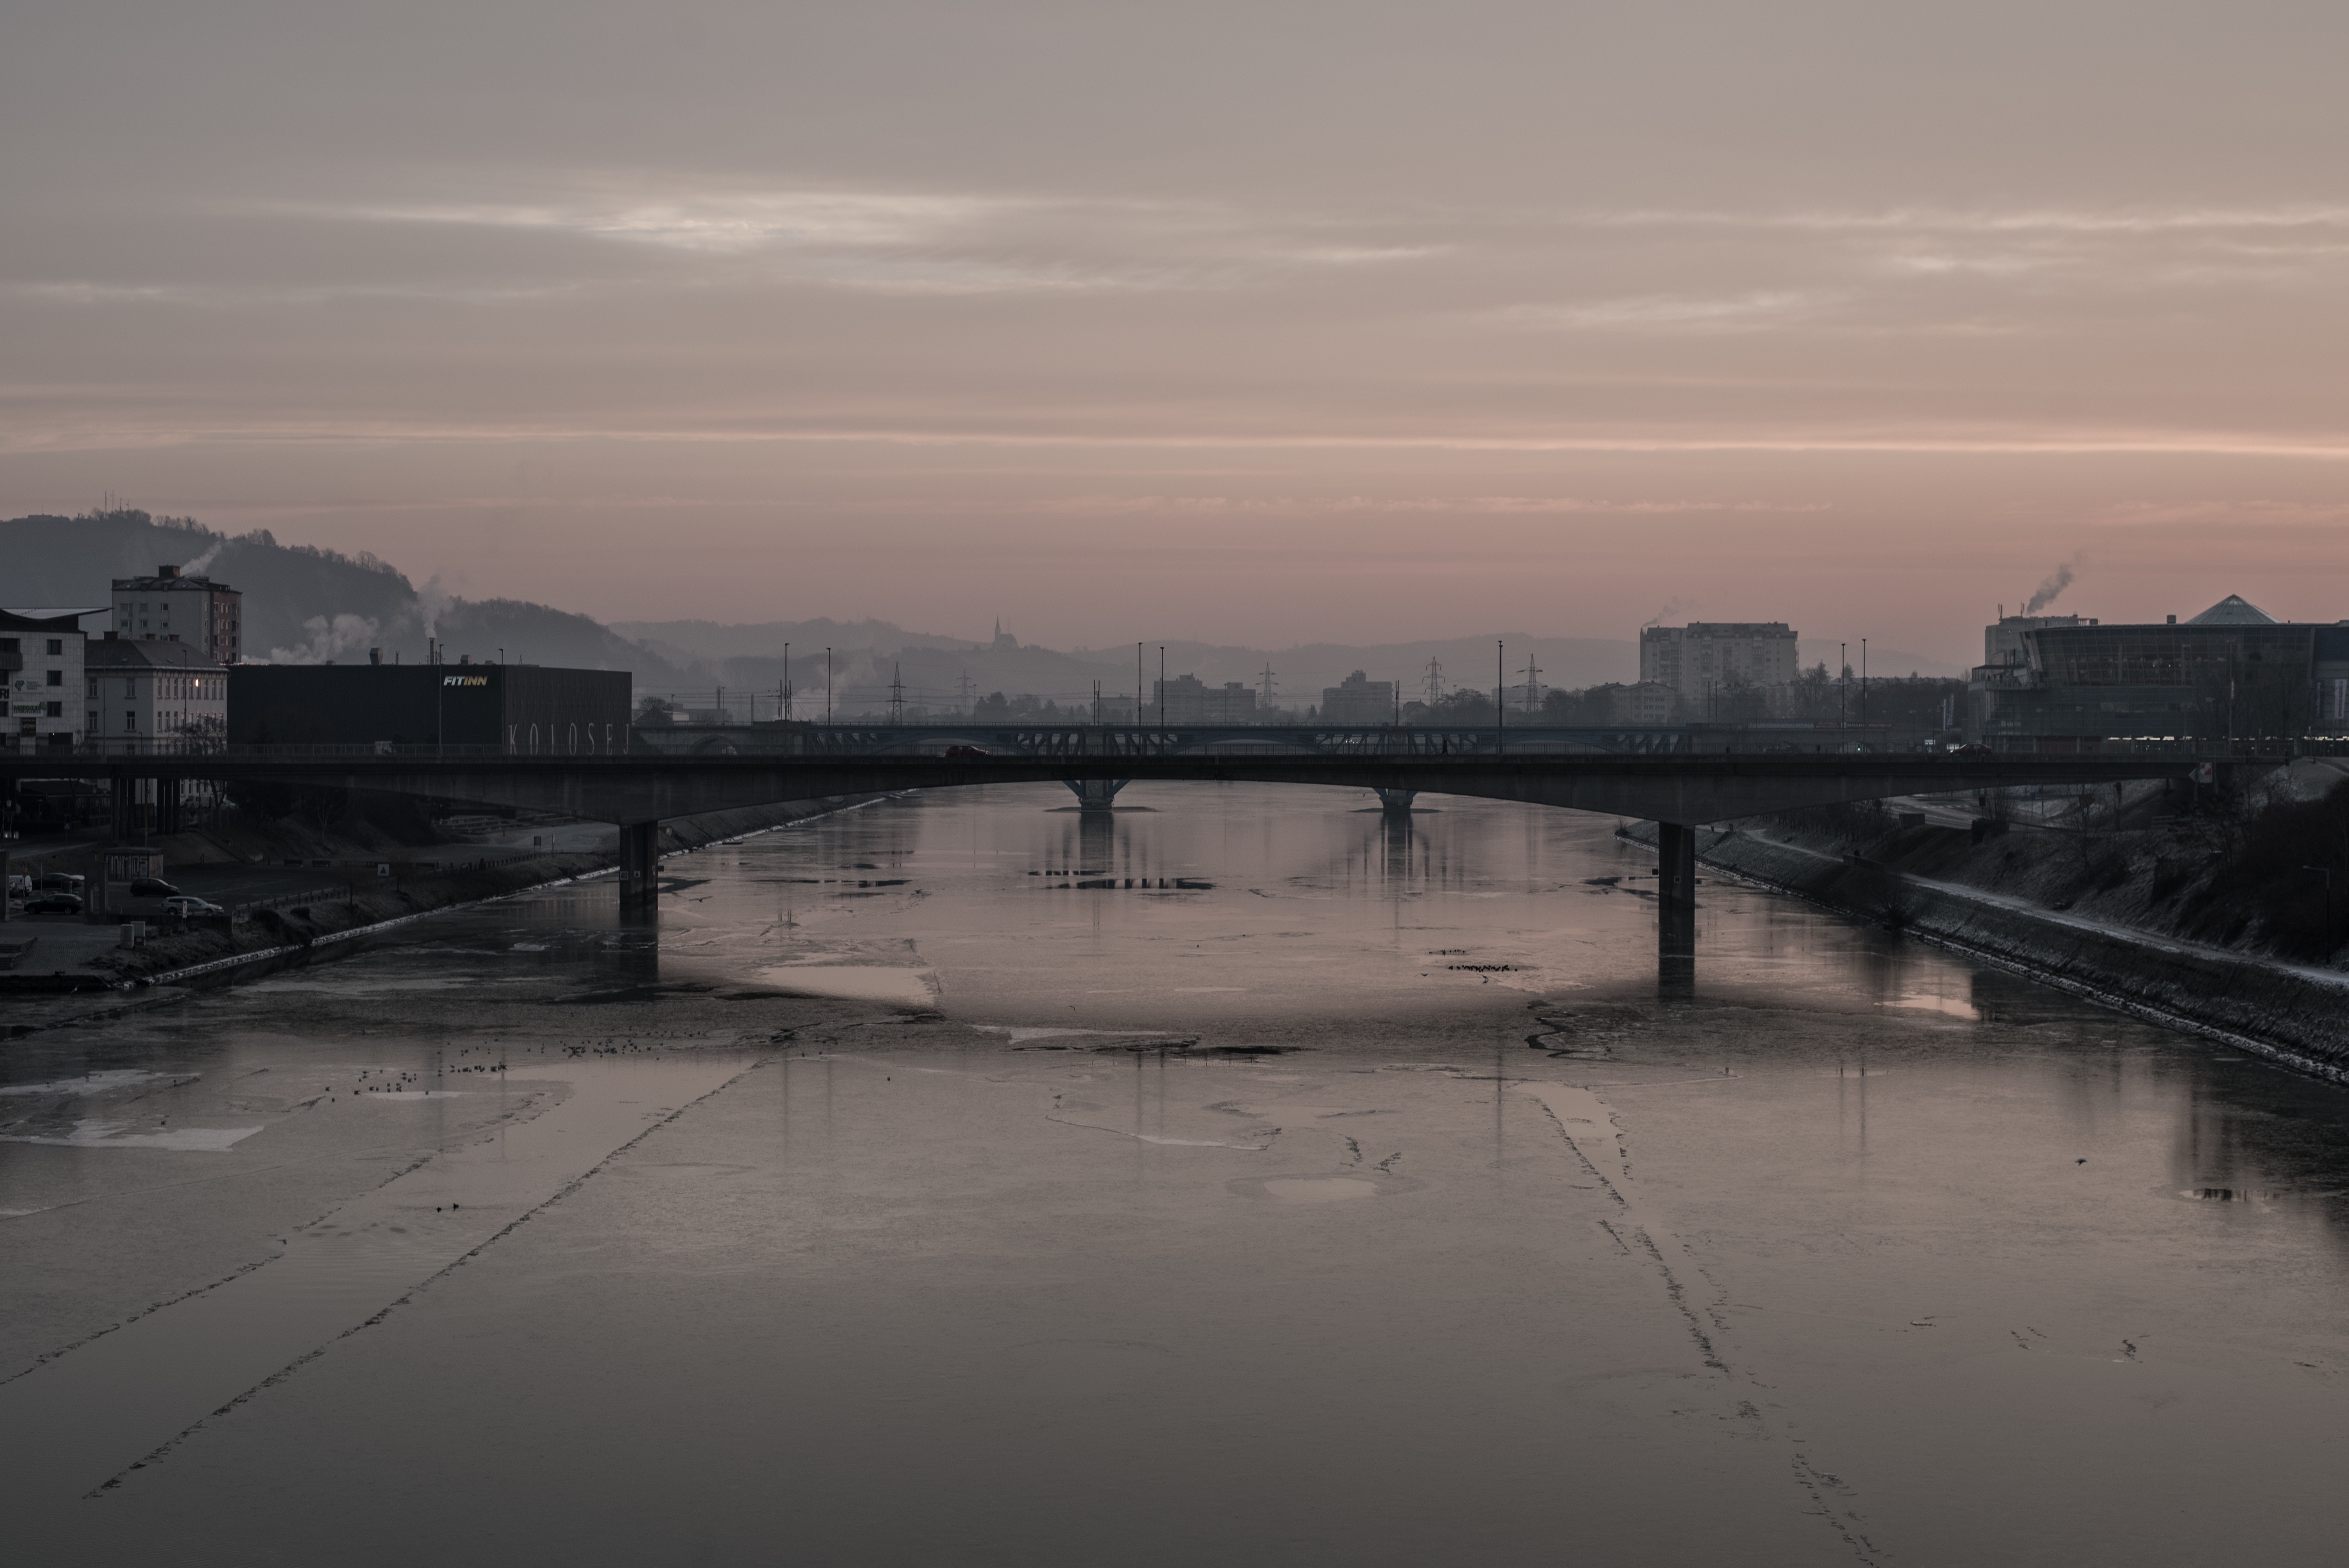
sea, coast, horizon, sunrise, sunset, bridge, skyline, morning, dawn, pier, river, cityscape, dusk, evening, reflection, weather, waterway, atmospheric phenomenon